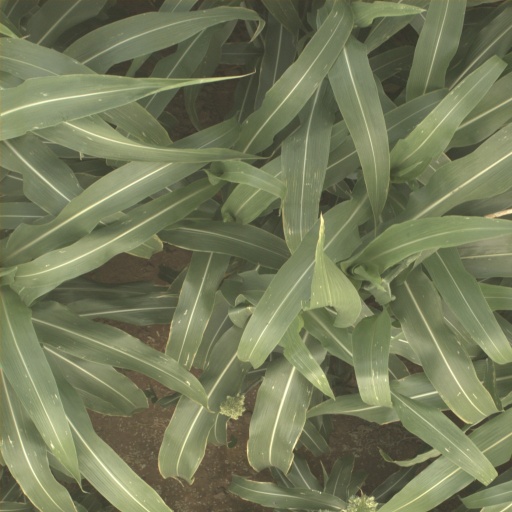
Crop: sorghum